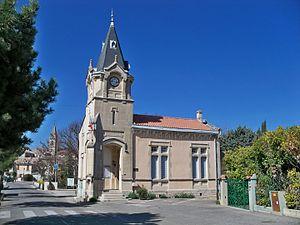
Mairie de Saint Pantaléon (26)
Saint-Pantaléon-les-Vignes est une commune française située dans le département de la Drôme en région Auvergne-Rhône-Alpes. Cette commune tire son nom d'un personnage de l'Église catholique, saint Pantaléon.